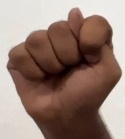
ASL sign: T